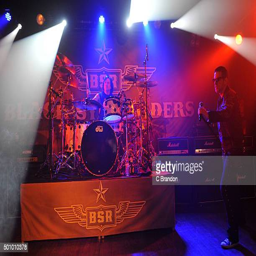
hard rock artists perform on stage